Gloucester Point Archaeological District

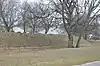
Gloucester Point fort

The Gloucester Point Archaeological District is a site at the tip of Gloucester Point, Virginia. The district includes the historic center of colonial Gloucestertown, as well as military sites from both the American Revolutionary War (when it was fortified by the British before the Siege of Yorktown) and the American Civil War. The site may also have remains of fortifications dating to the 17th century.